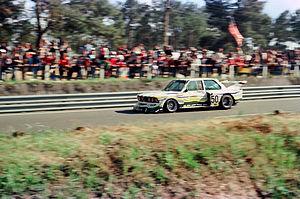
Marcel Mignot, né le 11 juin 1944 à Martigné-Ferchaud, est un ancien pilote automobile français d'endurance.